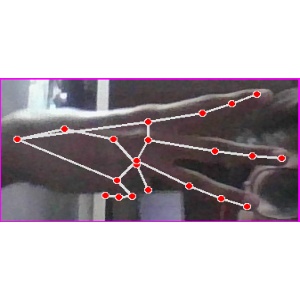
अक्षर: भ